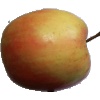
Label: Apple Pink Lady 1